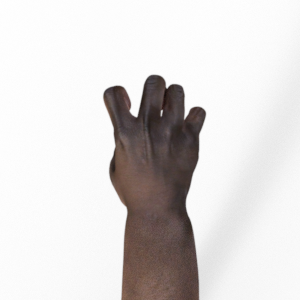
Label: rock